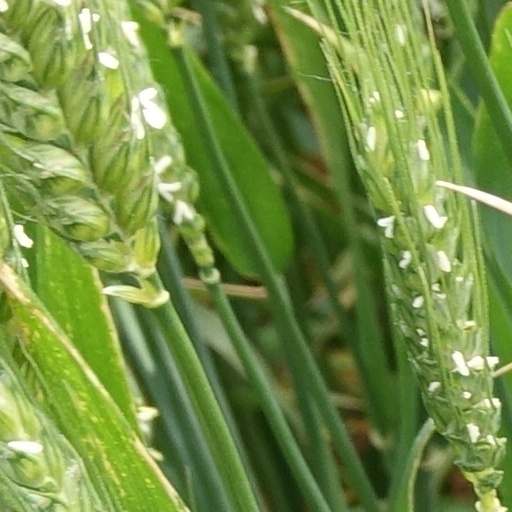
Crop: wheat